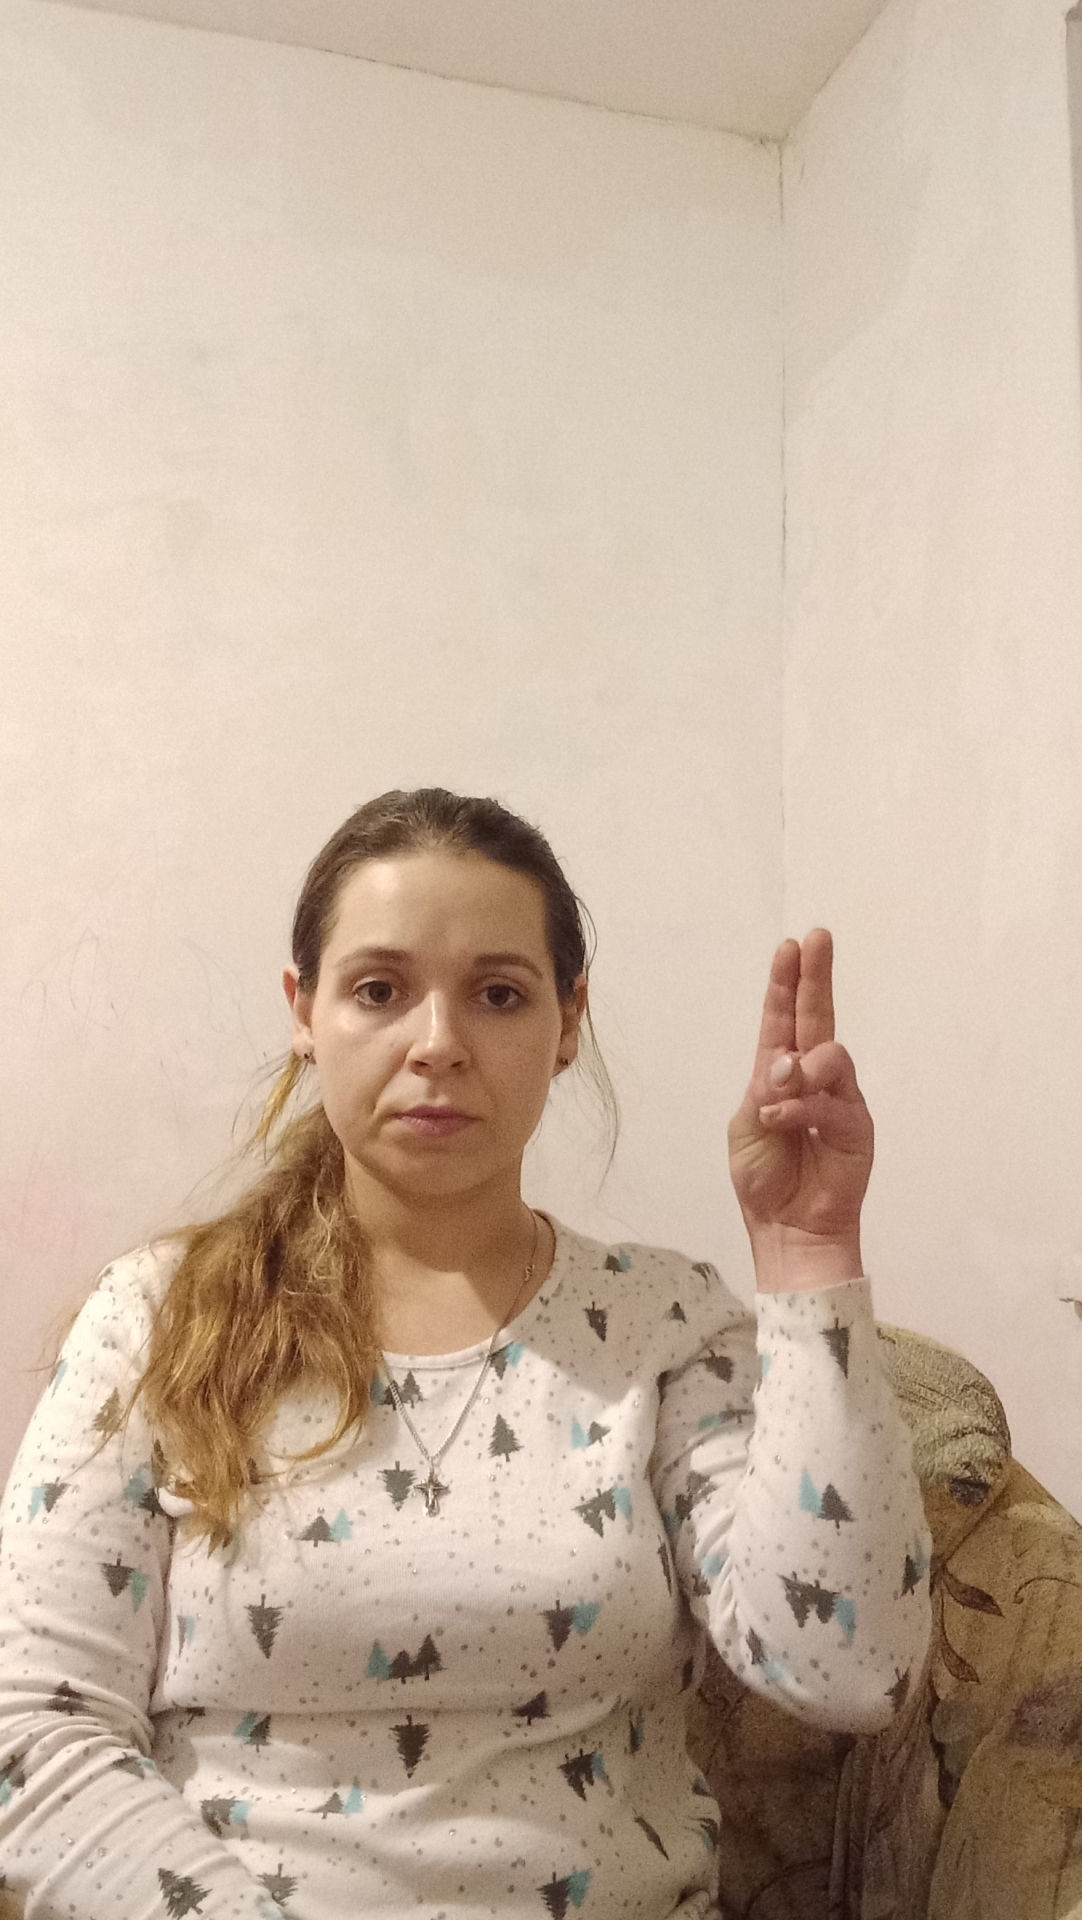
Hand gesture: two_up